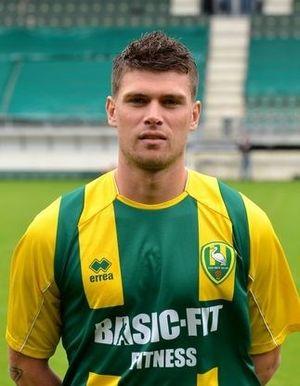
Danny Holla est un footballeur néerlandais, né le 31 décembre 1987 à Almere aux Pays-Bas. Il évolue comme milieu défensif au FC Twente.